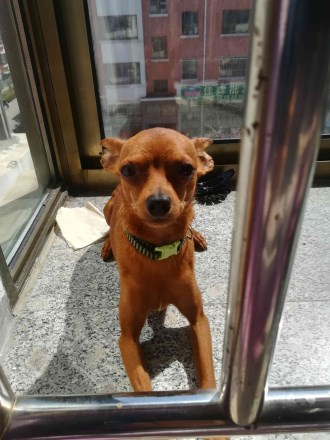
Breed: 561-n000127-miniature_pinscher